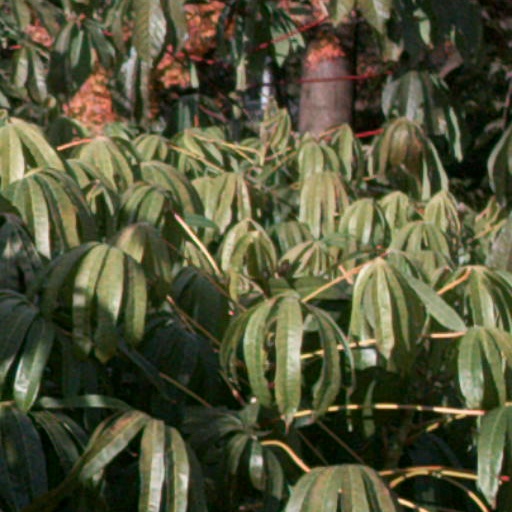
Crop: cassava